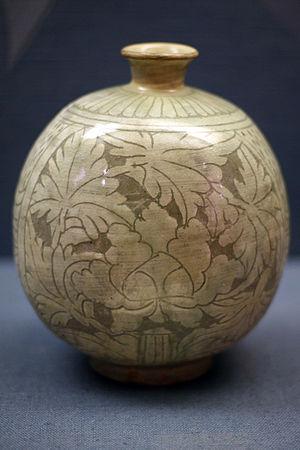
Le champlevé est une technique de travail de l'émail utilisée dans les arts décoratifs. Elle consiste à ôter un peu de matière pour y incruster de l'émail.
Le buncheong, ou punch'ong est une forme de céramique coréenne en grès, traditionnelle du milieu du XIVᵉ jusqu'au milieu du XVIᵉ siècle.
Provenant du mot italien graffiare, signifiant « griffer », le sgraffite ou sgraffito est un art visuel, destiné à la décoration architecturale.